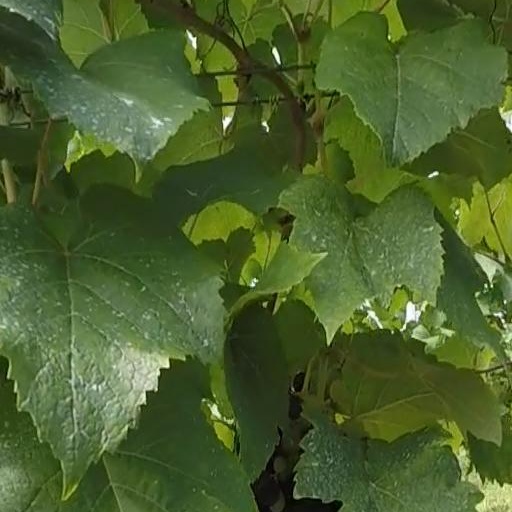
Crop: grape